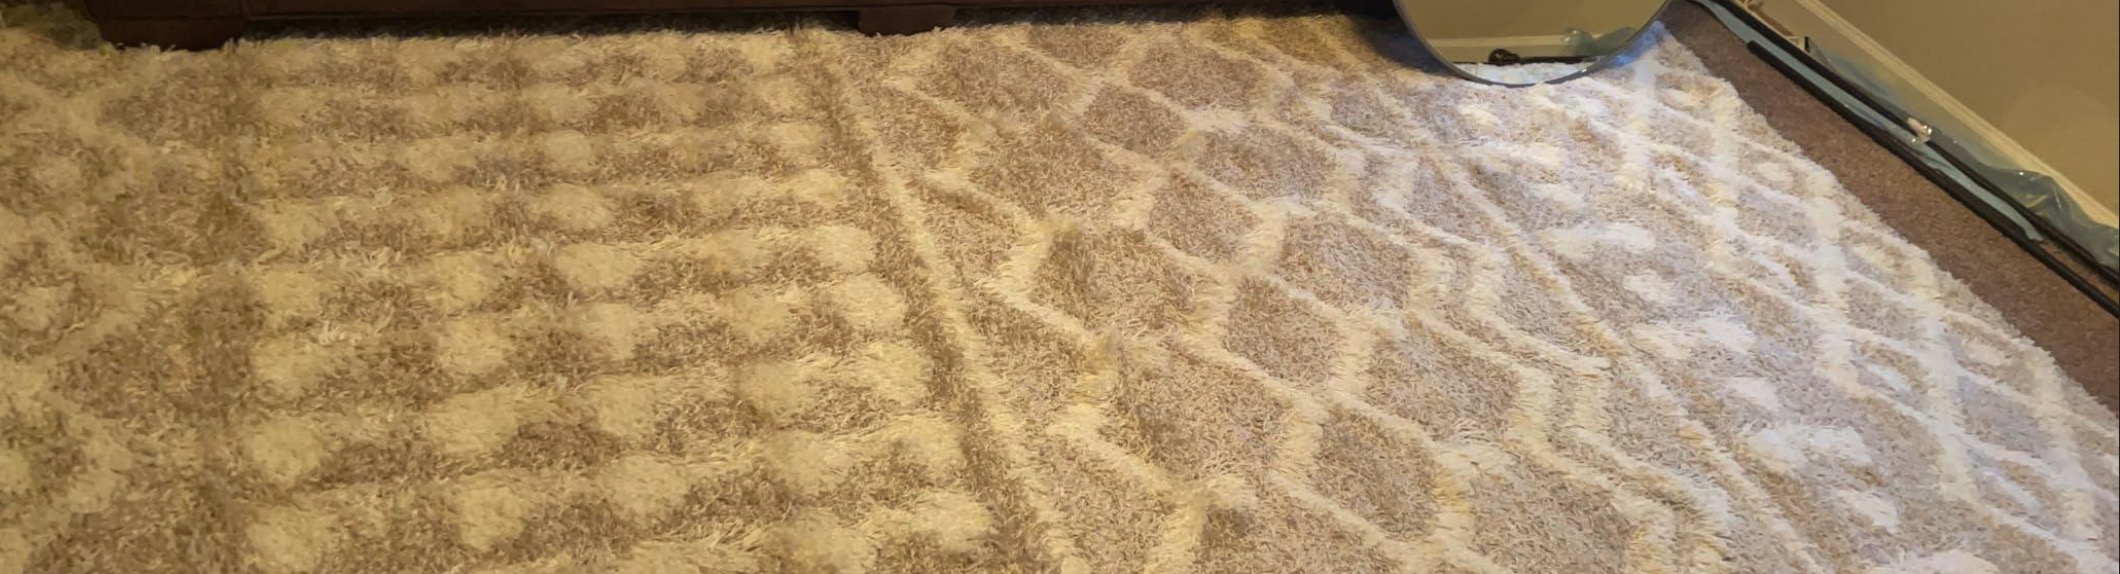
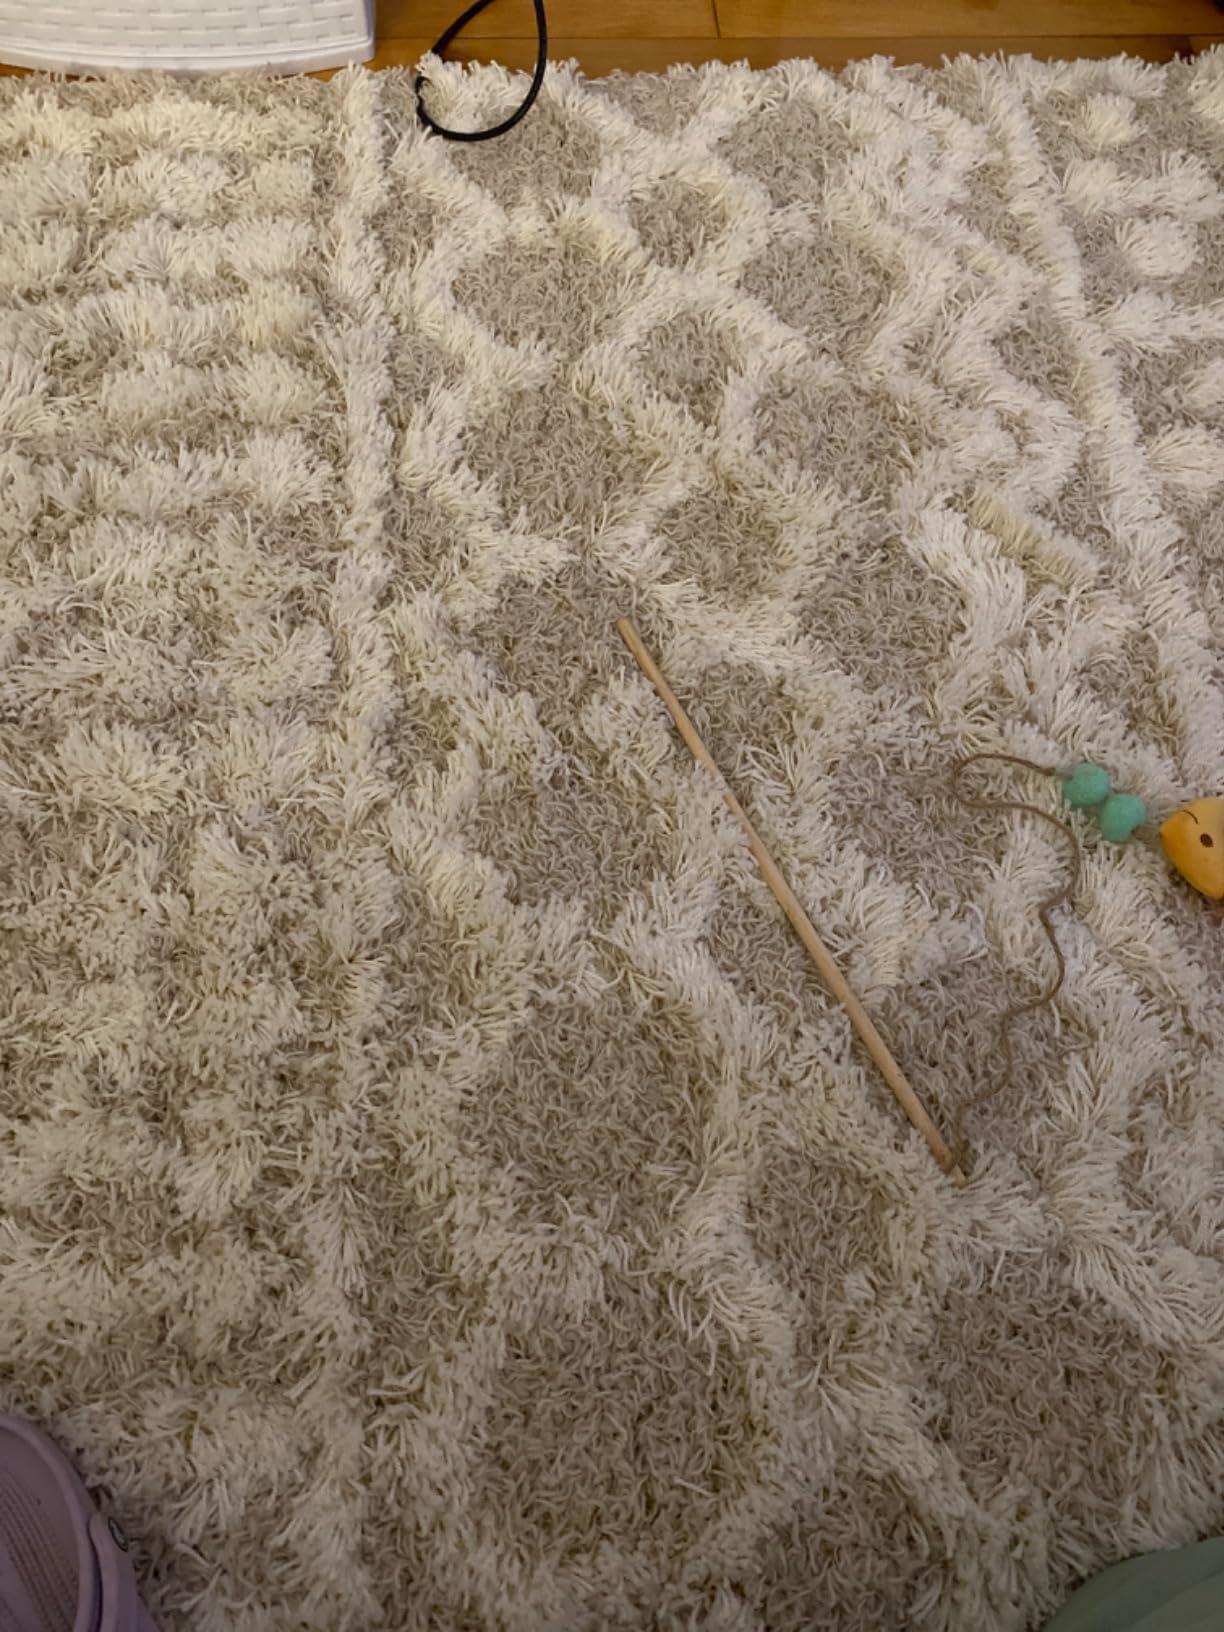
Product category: misc
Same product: yes